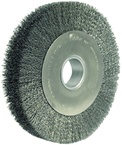
10" Diameter - 2 Arbor Hole - Crimped Steel Wire Straight Wheel
Item #: MK5103200 Manufacturer: Weiler Mfg #: 03200 Technical Specifications: *Arbor Hole: 2 *Brand Name: Weiler *Diameter: 10 *Face Width: 1-5/8 *Material: Crimped Steel Wire *RPM: 4,000 *Thickness: 1-5/8 *Trim Length: 1-7/8 *Type: Straight Wheel *Wire Size: .014 Description: *Heavy-Duty Wide Face Crimped Wire Wheels *Flash removal, plastic and rubber parts *Edge blending *Deburring *Surface preparation *Cleaning of paint, rust, dirt and scale *Wider face wheels minimize brush changeover due to wear Shipping Info: *Actual Weight - 5.6000 *Dimensions - Height: 2.30 Length: 10.4 Width: 10.4
Brand: ET02
Category: Hardware > Tool Accessories > Sanding Accessories > Sandpaper & Sanding Sponges > Sanding Cords